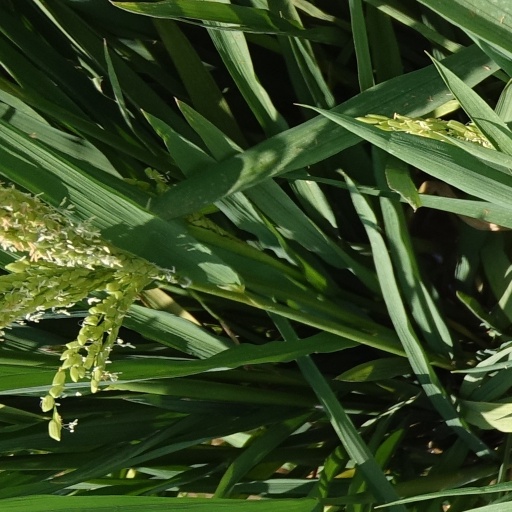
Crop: rice